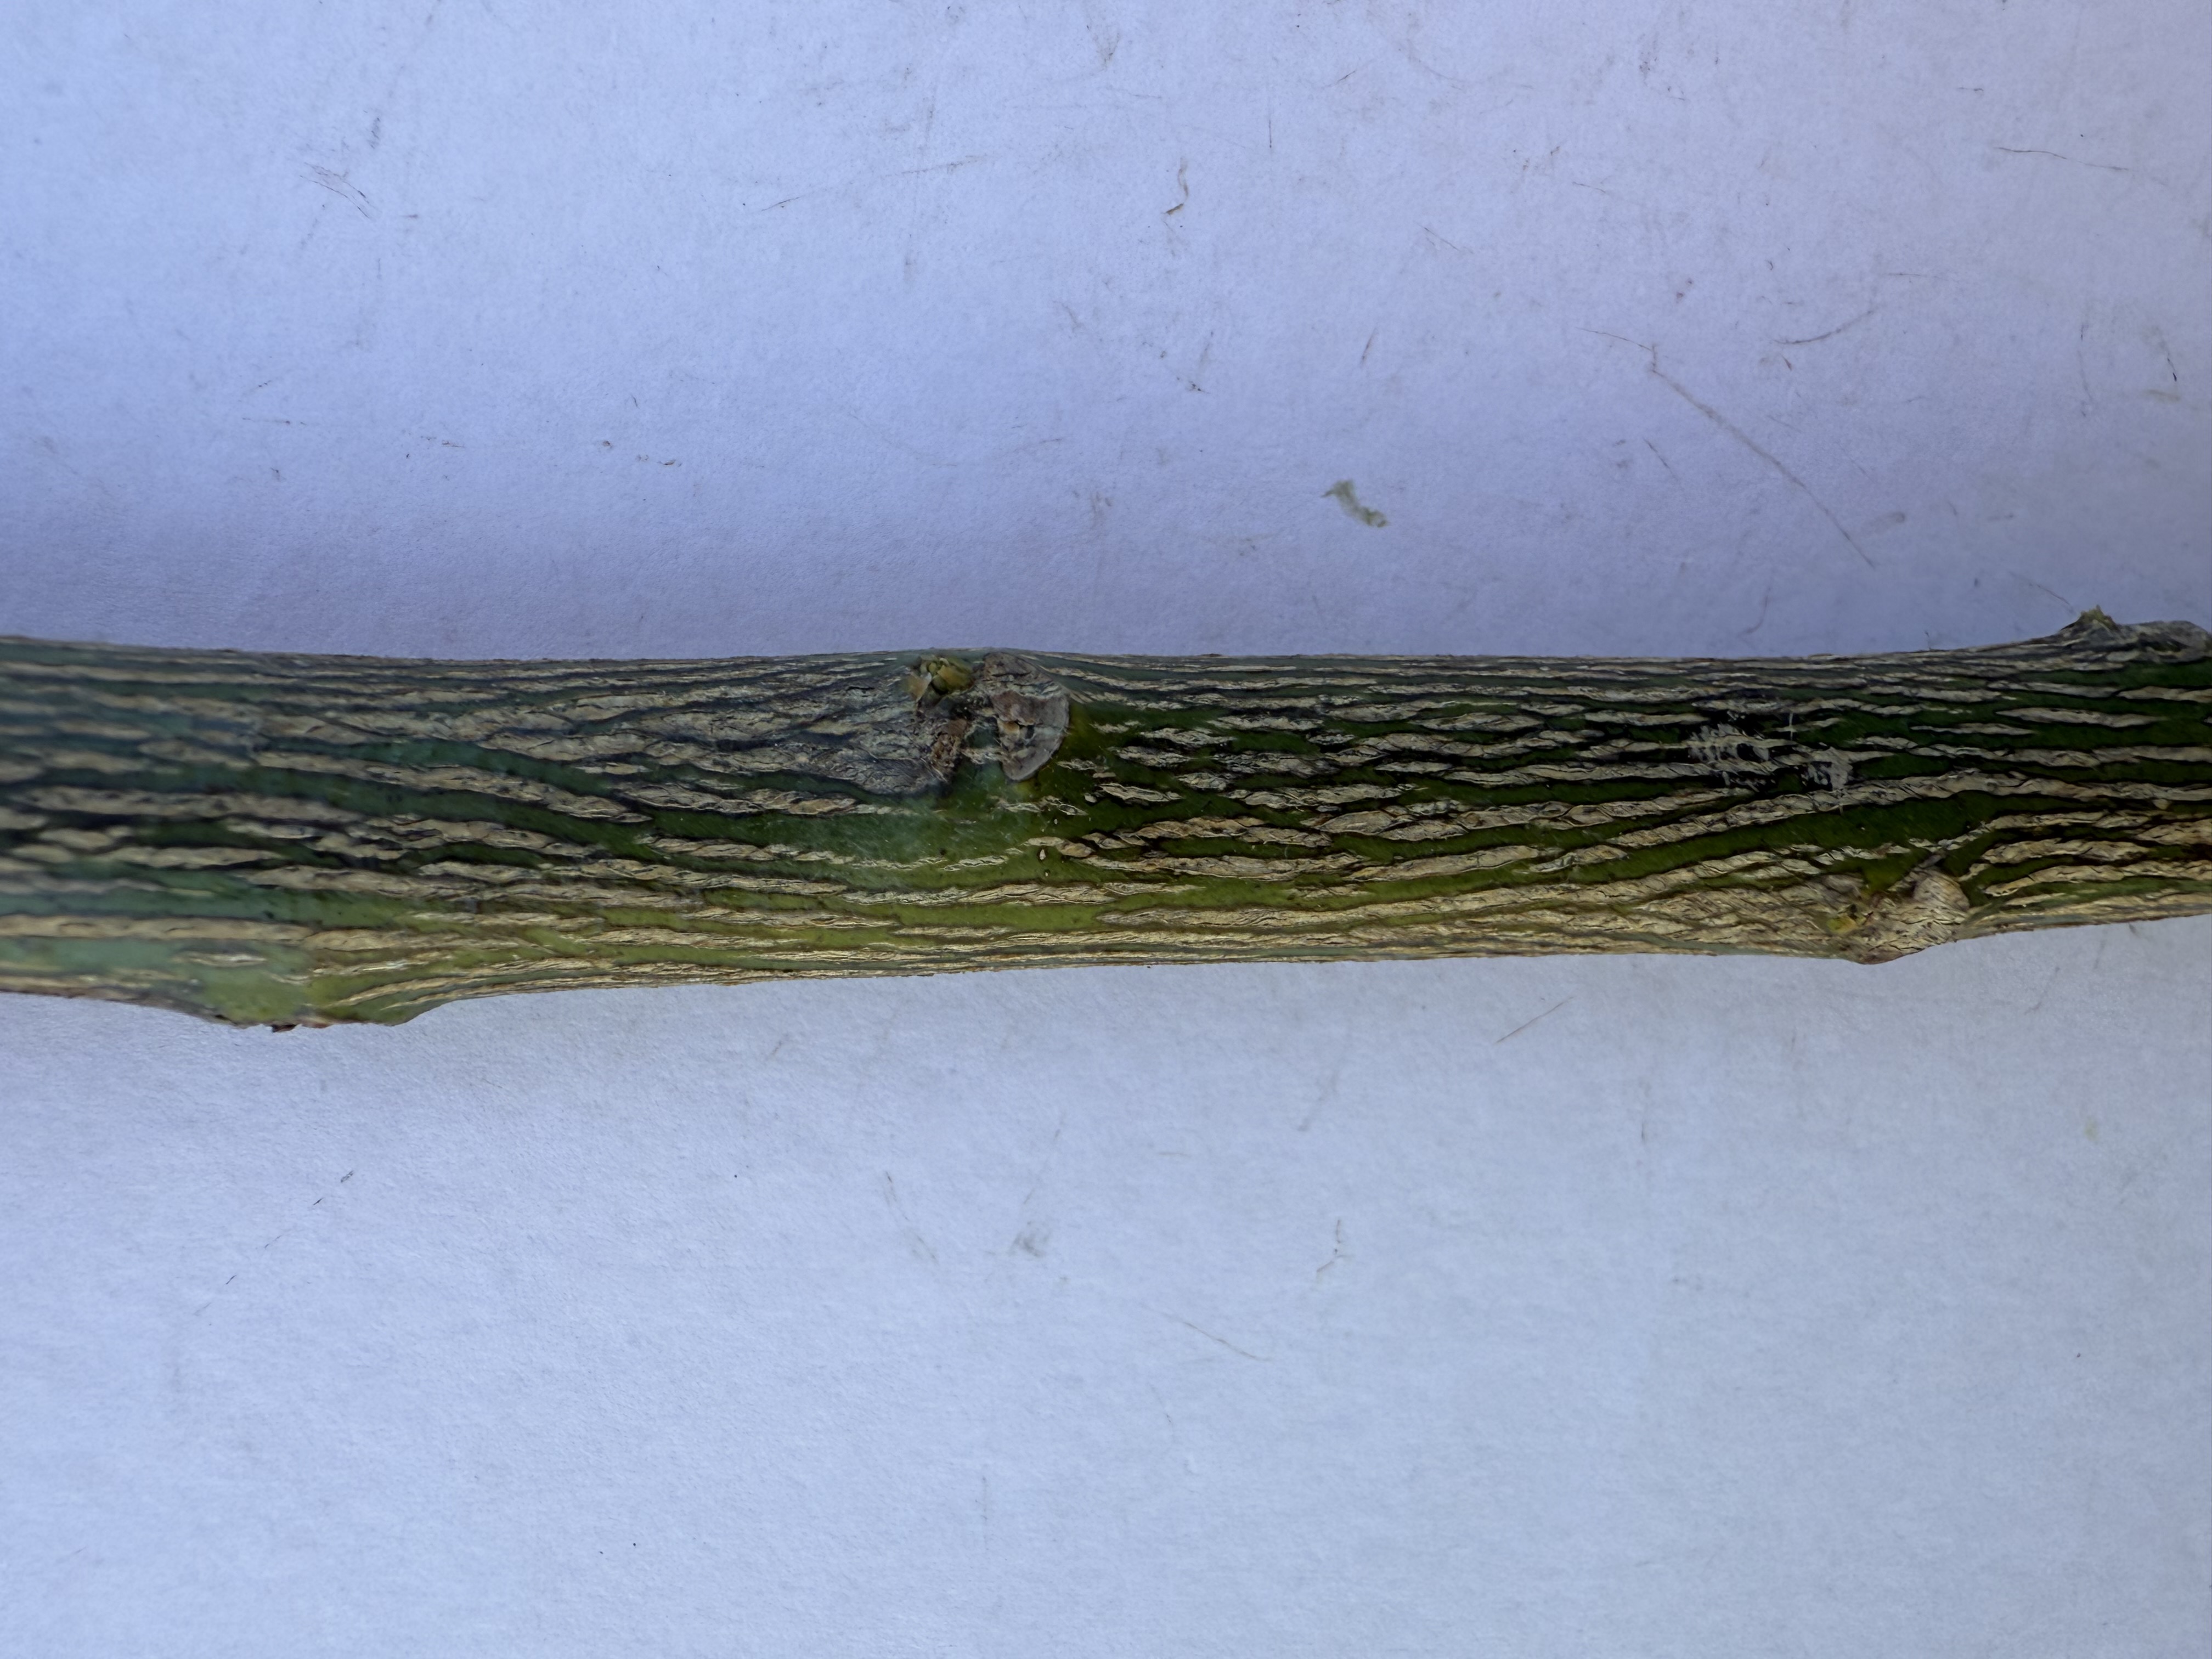
Variety: Lemon